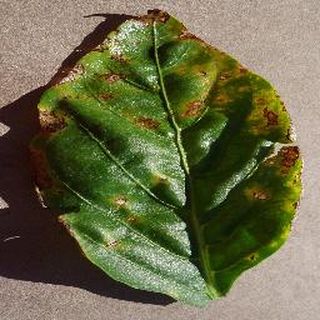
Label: bell_pepper_bacterial_spot